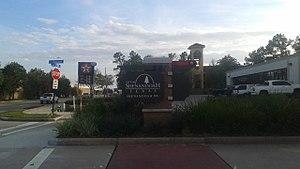
Shenandoah est une ville située au sud du comté de Montgomery, au Texas, aux États-Unis.